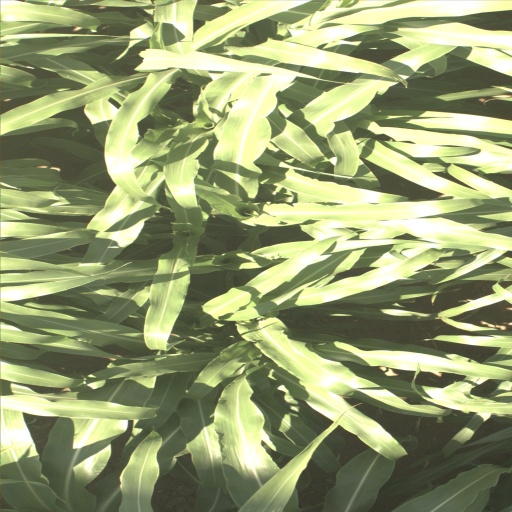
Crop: sorghum